Antarctic

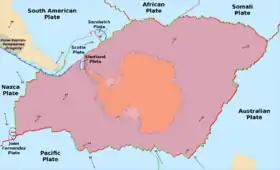
The Antarctic Plate

The Antarctic (commonly ) is the polar region of Earth that surrounds the South Pole, lying within the Antarctic Circle. It is diametrically opposite of the Arctic region around the North Pole.